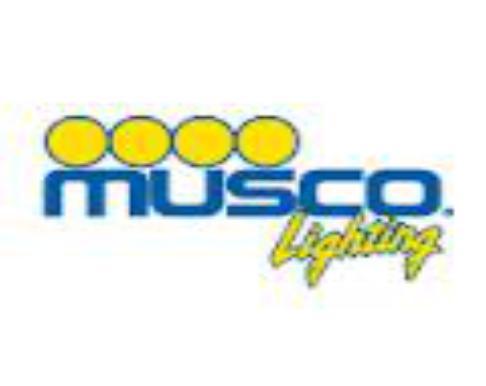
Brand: musco
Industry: Necessities